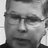
Emotion: sad